Meadow Garden (Augusta, Georgia)

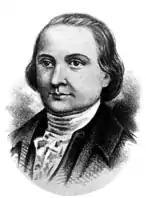
George Walton

The oldest portion of the house, its right three bays, was built in 1791. The left three bays were added sometime after 1800, and the front porch was also probably added at a later date. Although the property was never owned by him, it was from 1791 to his death in 1804 the home of George Walton, a signer of the United States Declaration of Independence. Trained as a lawyer, he served in the Continental Congress (1776–1781) and in the Georgia militia, in whose service he was captured by the British during the 1778 Capture of Savannah. Exchanged and released, he was soon afterward elected Governor of Georgia, an office he held from November 1779 to January 1780. He also served as the state's Chief Justice, and in a second term as Governor 1789–80. He died at College Hill, his country house, in 1804. The house passed out of the Walton family in 1812, and is now owned and operated as a museum by the local chapter of the Daughters of the American Revolution.